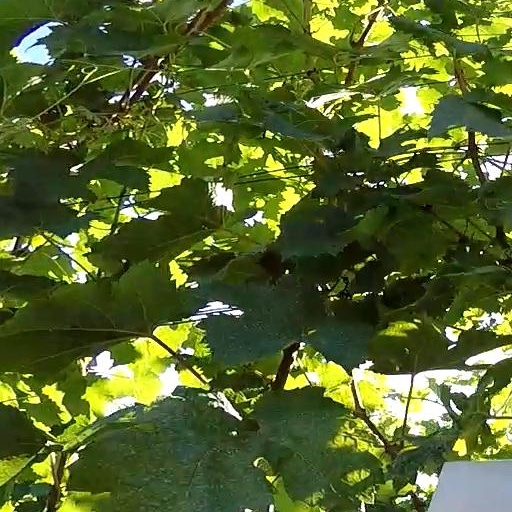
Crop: grape